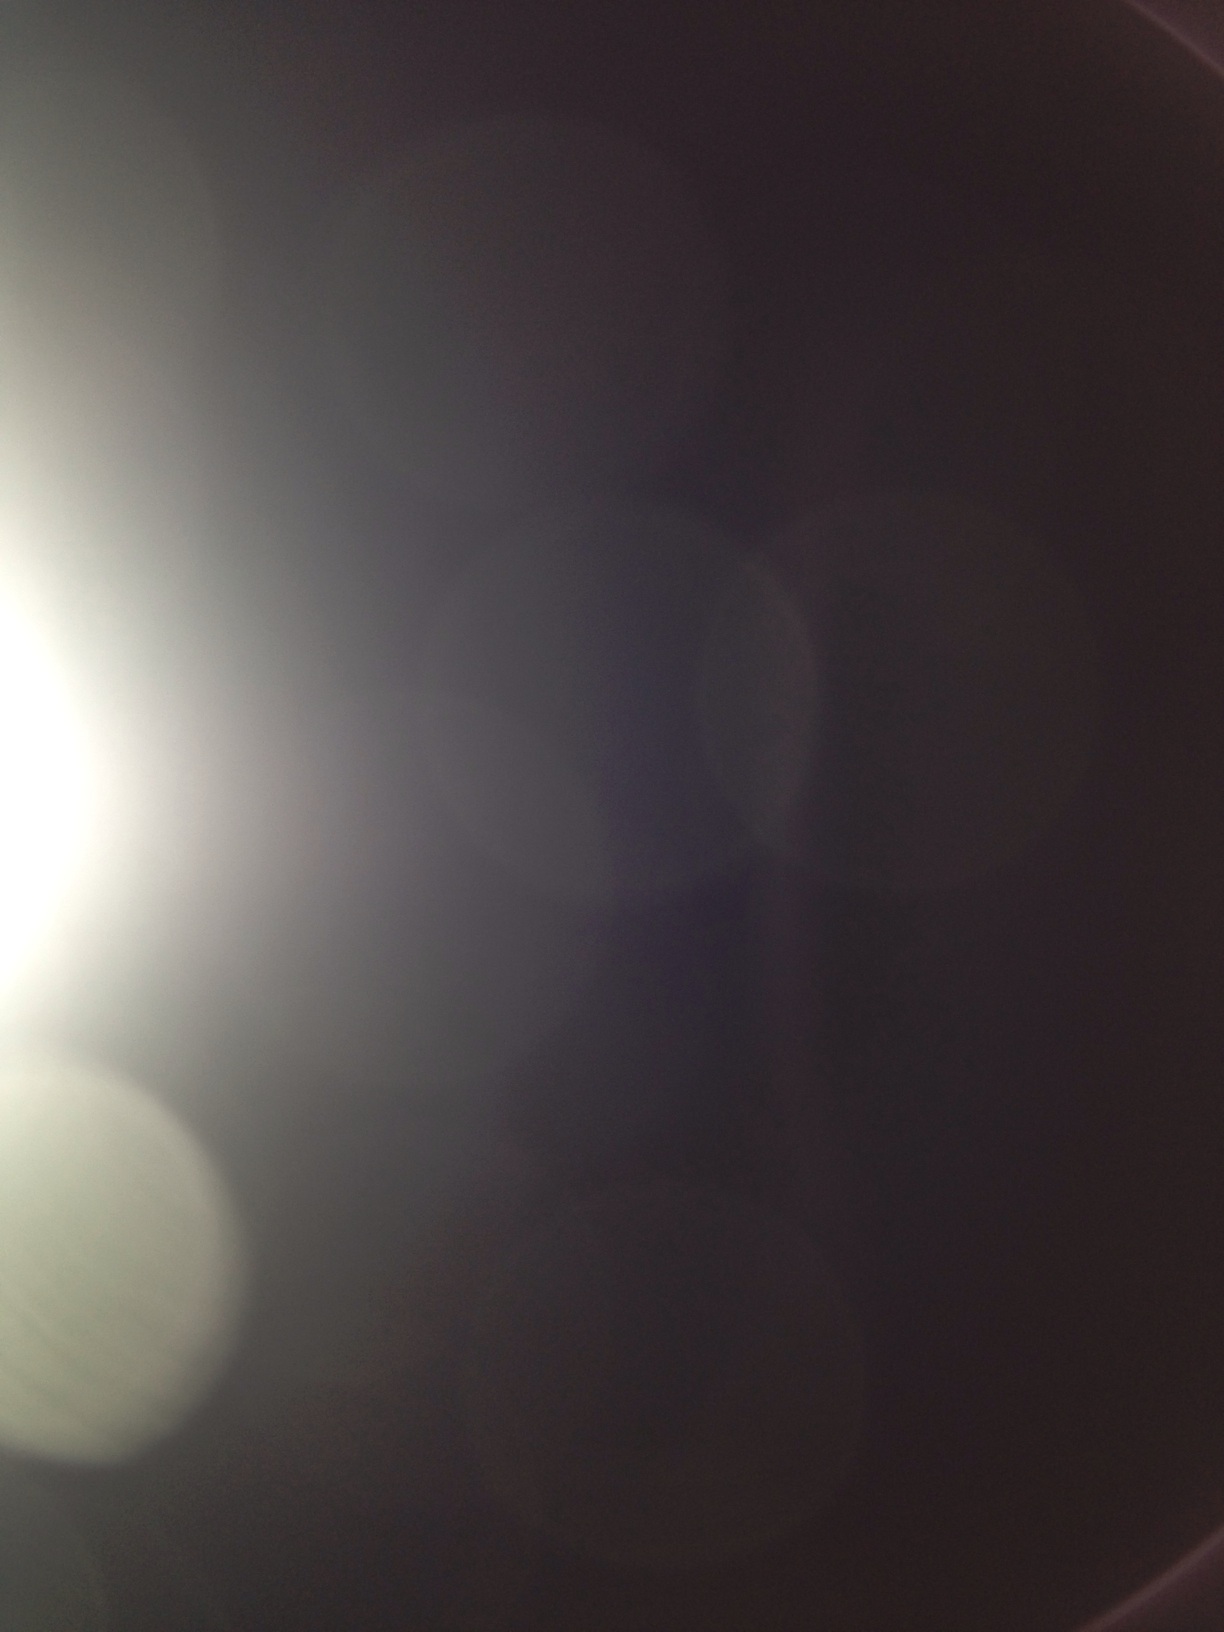Question: what does the computer screen say?
Answer: unanswerable